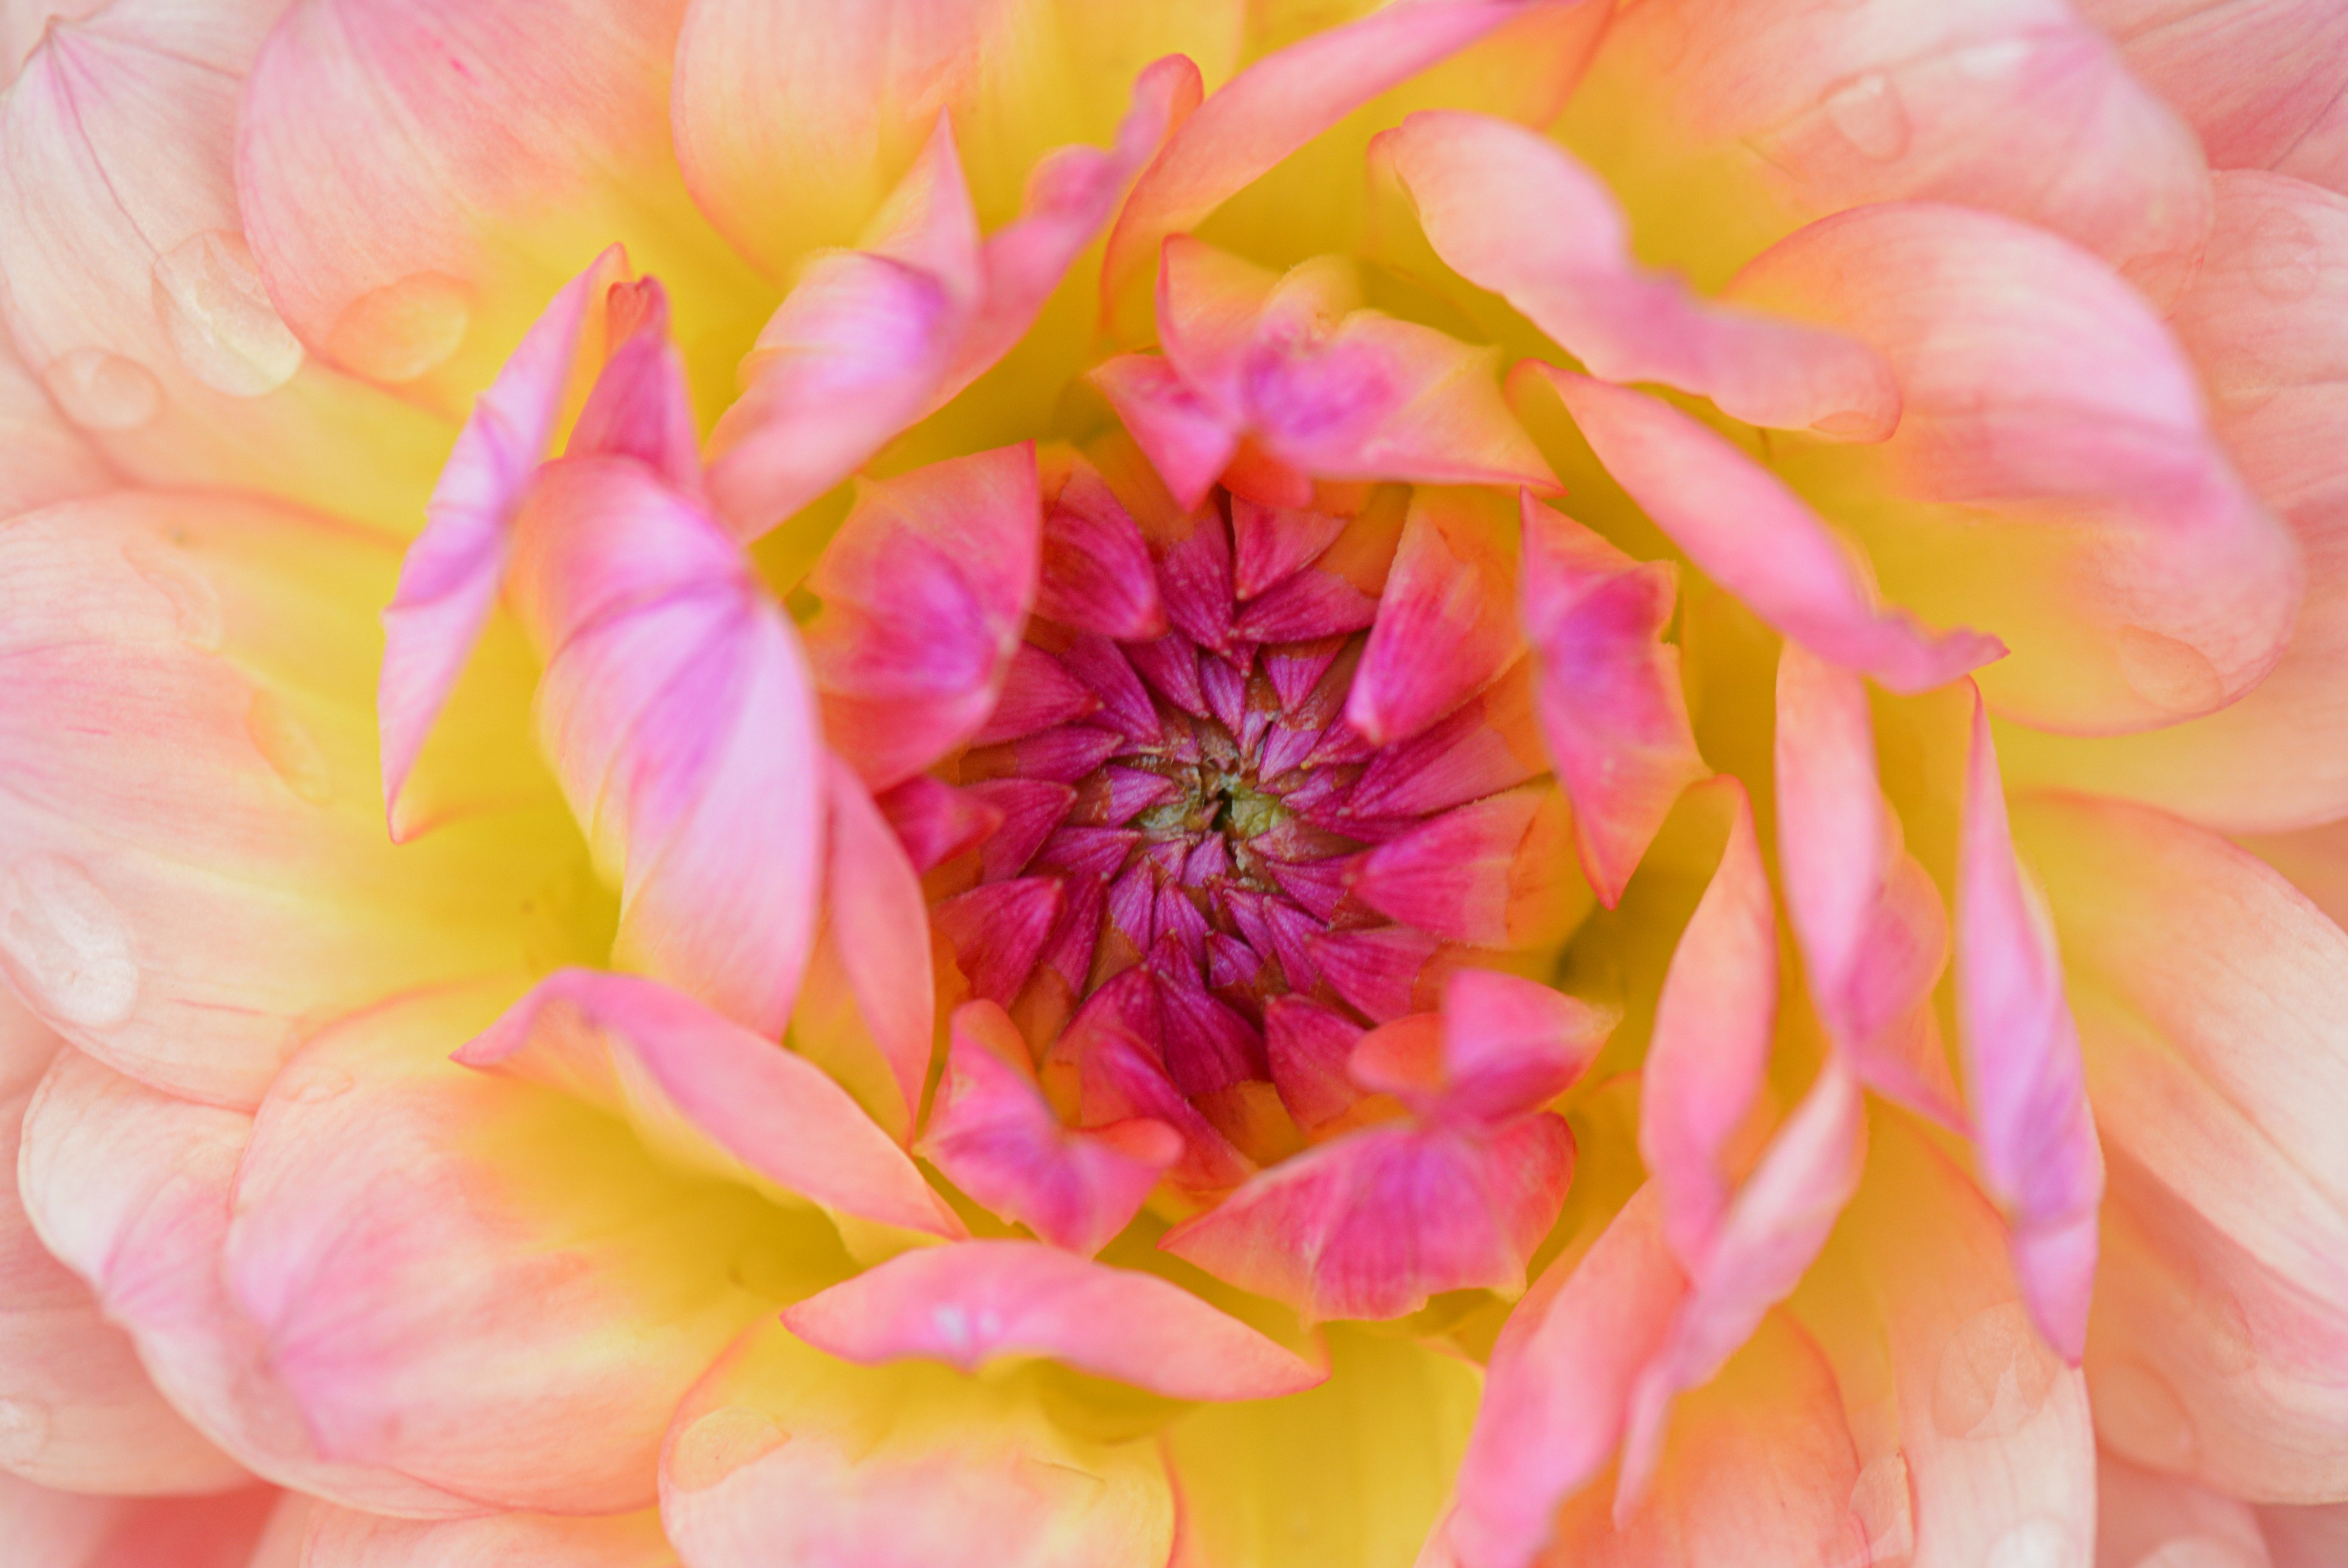
nature, blossom, plant, flower, petal, rose, macro, pink, flora, dahlia, colors, beauty, peony, macro photography, flowering plant, garden roses, land plant